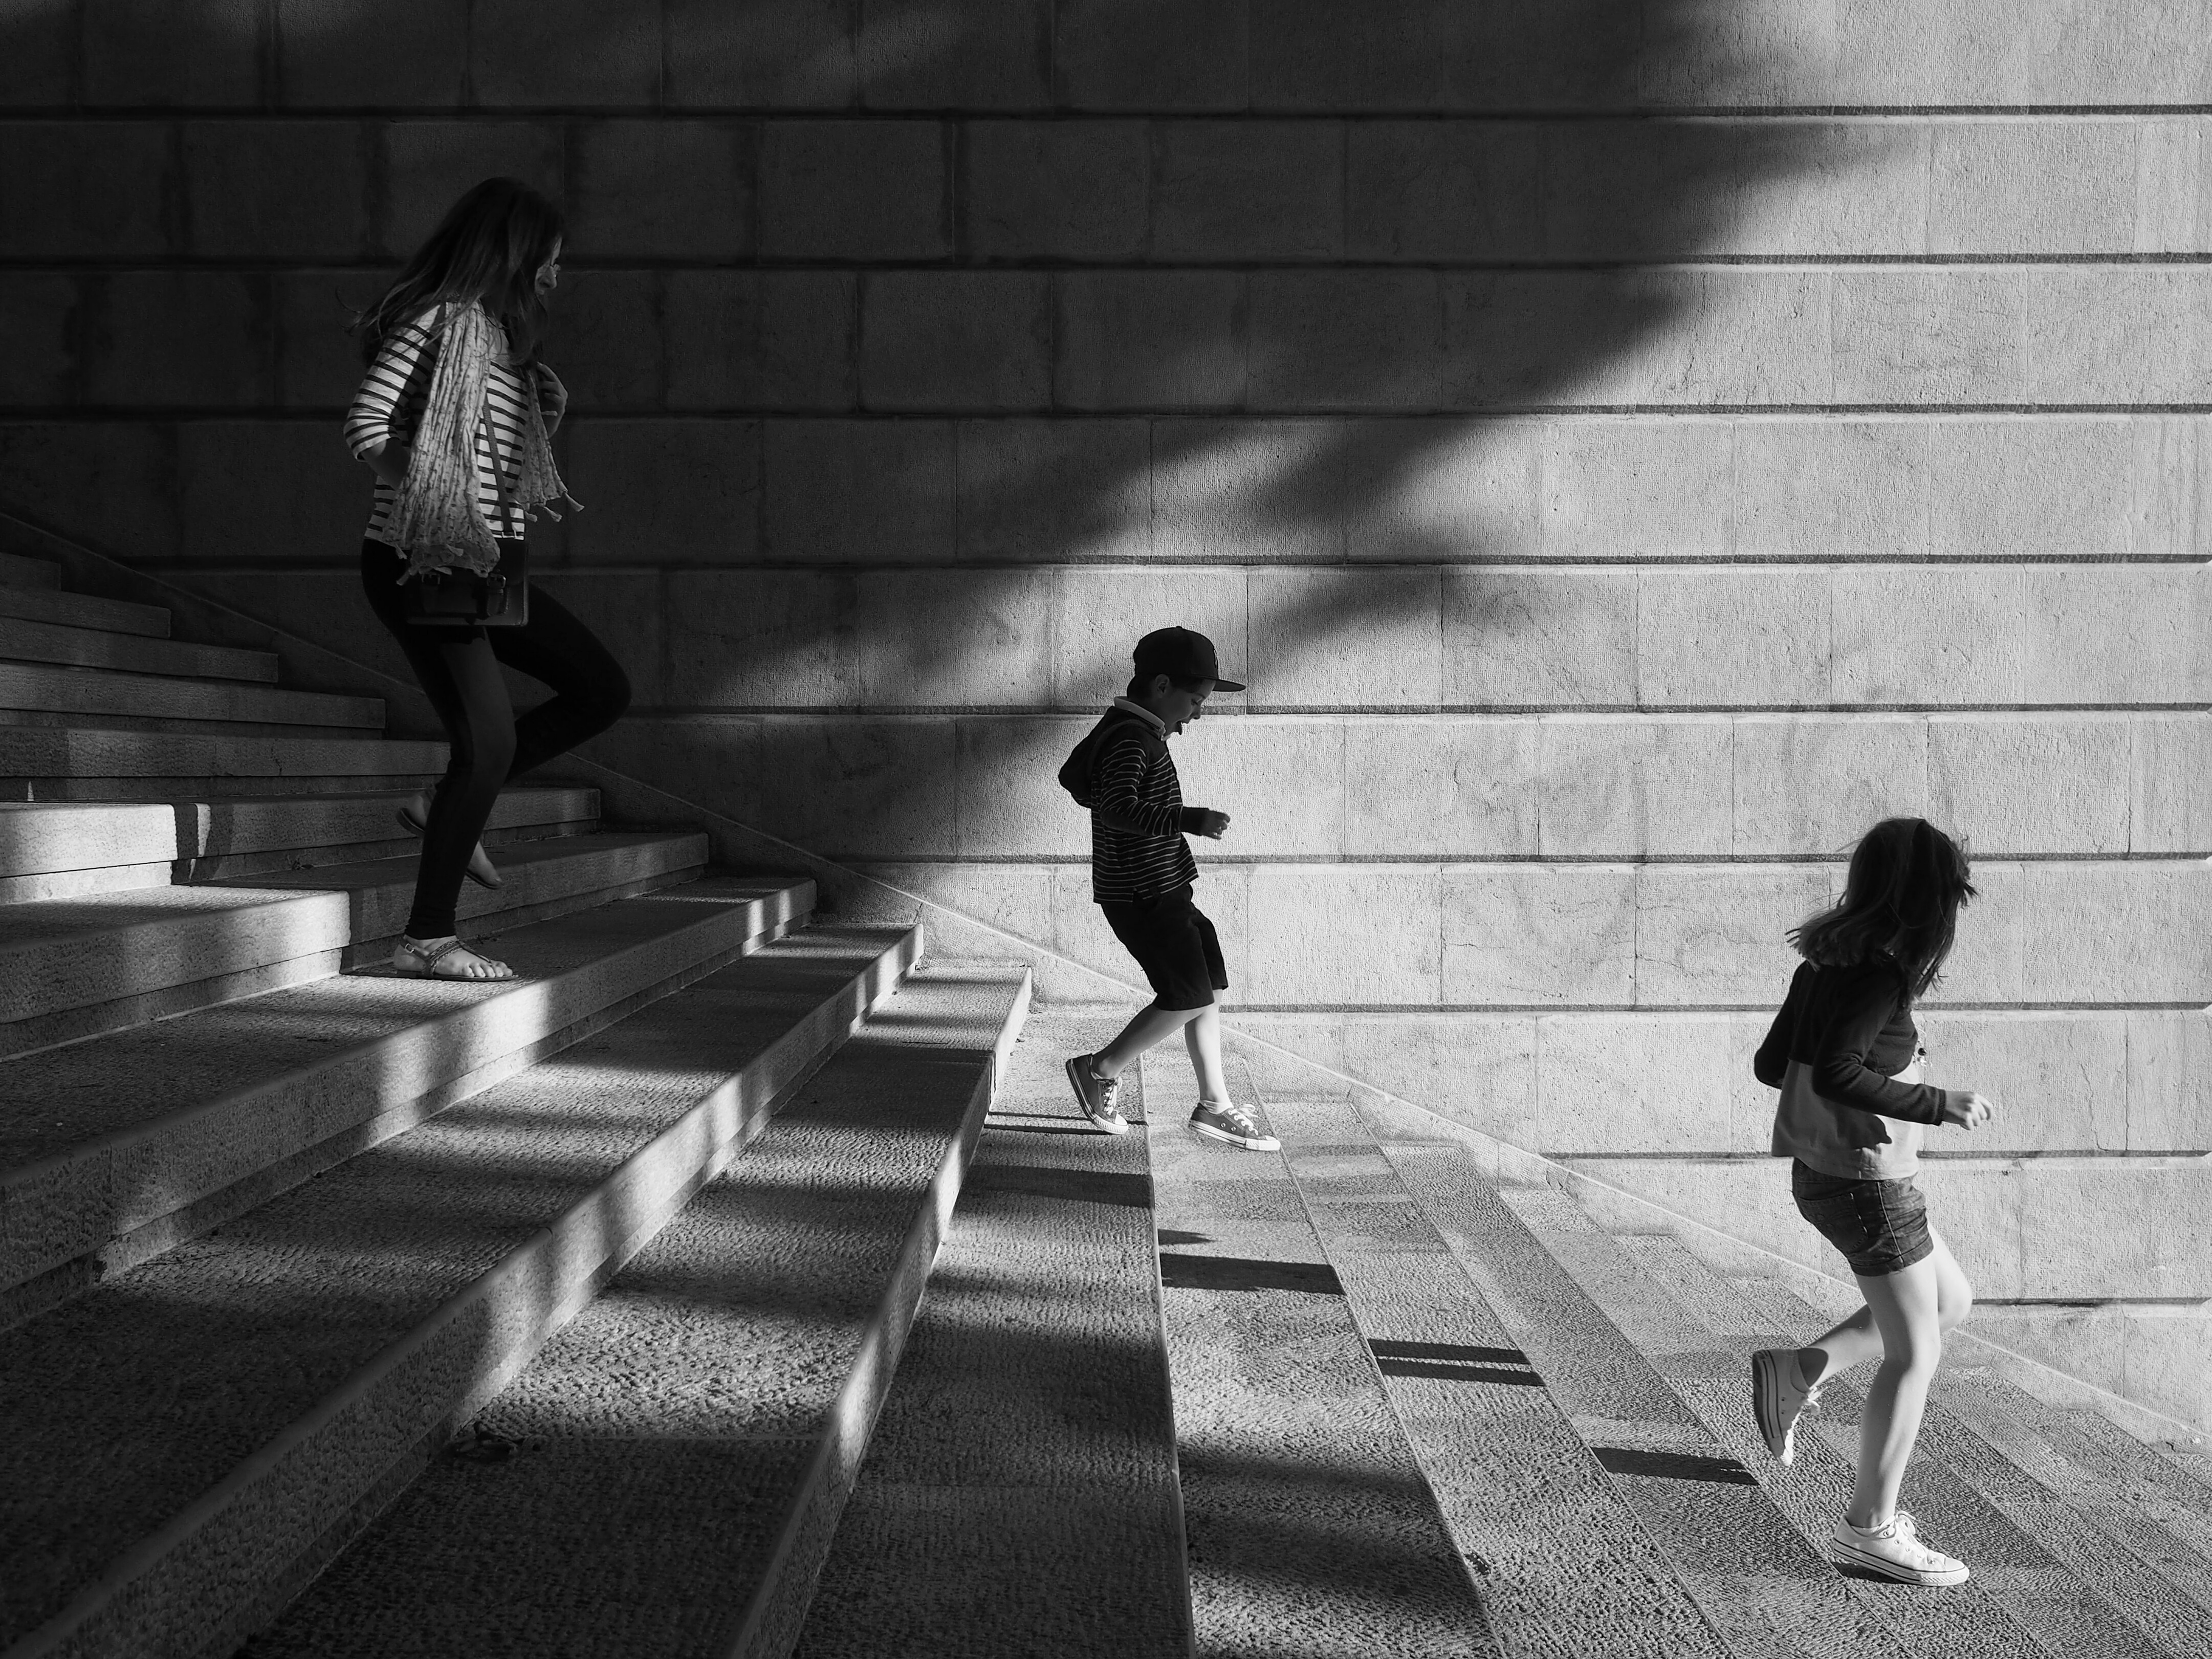
black and white, people, road, white, street, photography, urban, social, lens, shadow, black, monochrome, streetphotography, bw, blackandwhite, streets, moments, infrastructure, public, em5, olympus, photograph, snapshot, prime, rua, omd, image, shape, 17mm, lisboa, unposed, pretobranco, sp, pb, inpublic, fotografiaderua, streetmoments, jo olavinha, monochrome photography, human positions